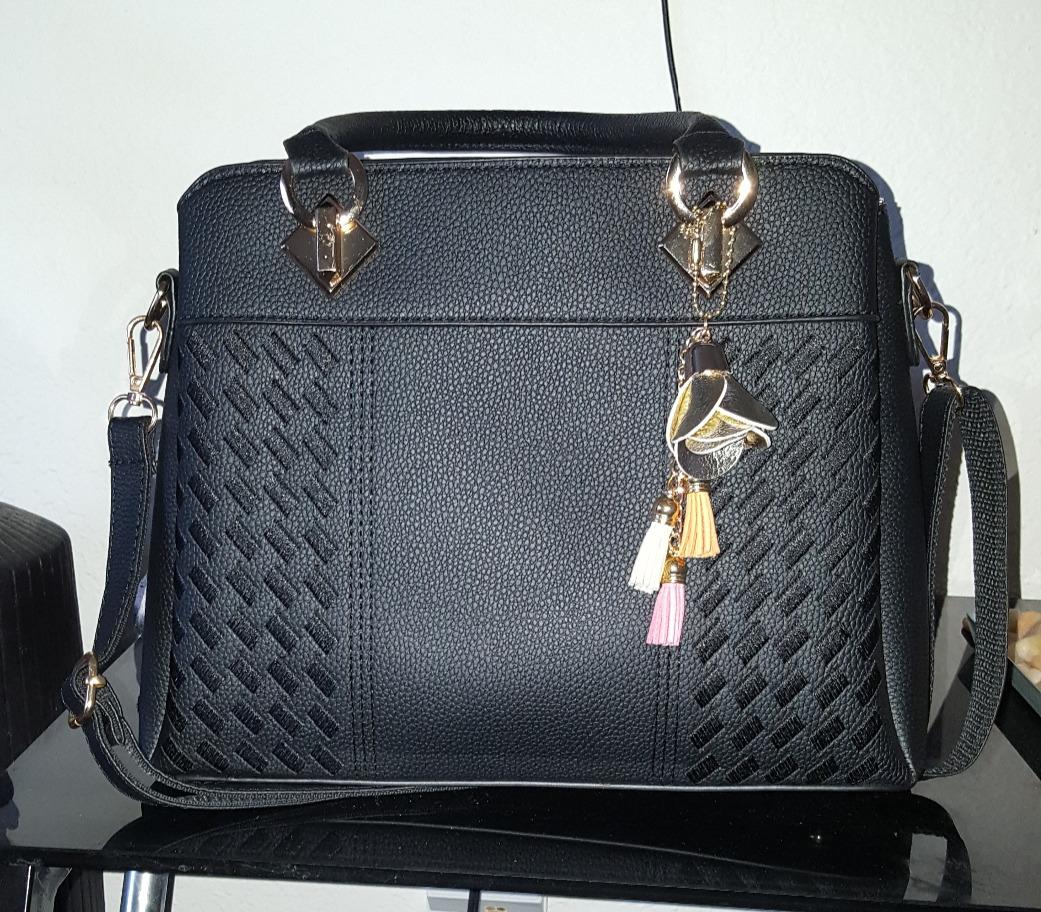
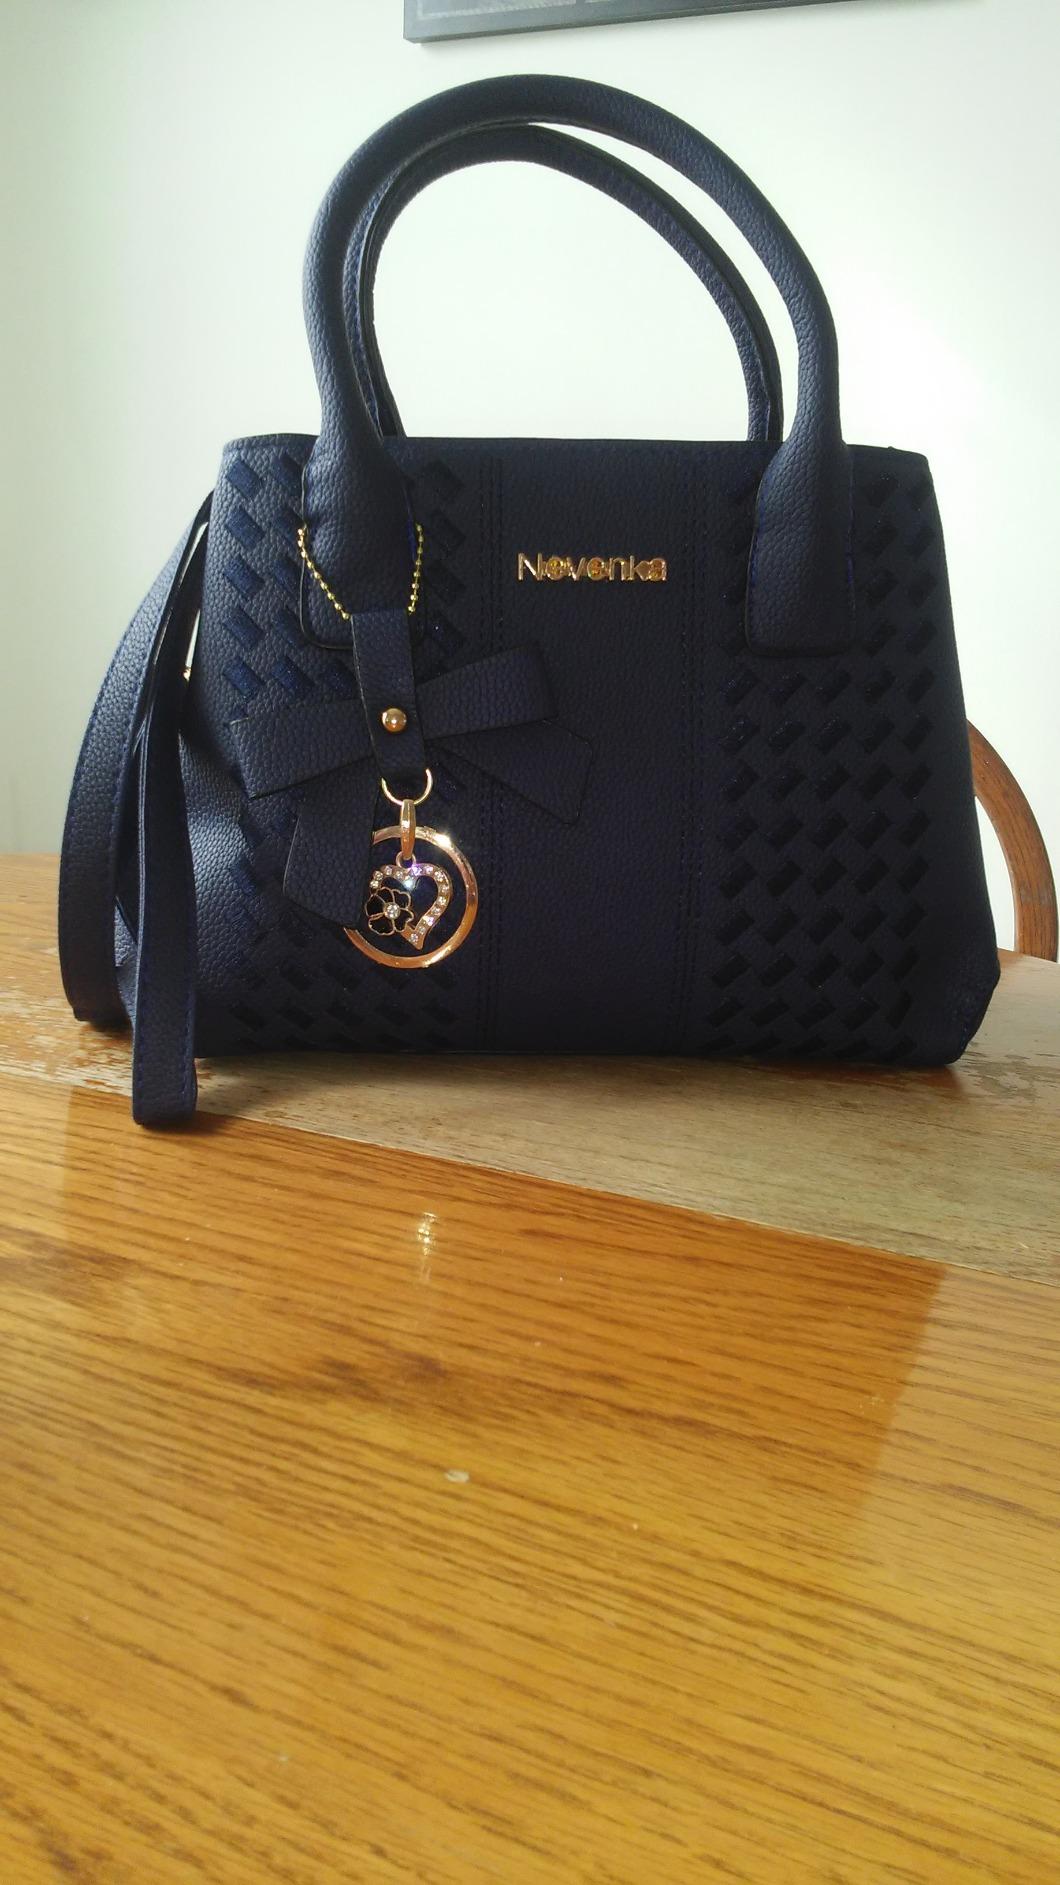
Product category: accessories_handbag
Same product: no